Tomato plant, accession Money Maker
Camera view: tilt-top (135 deg); turntable rotation: 30 degrees
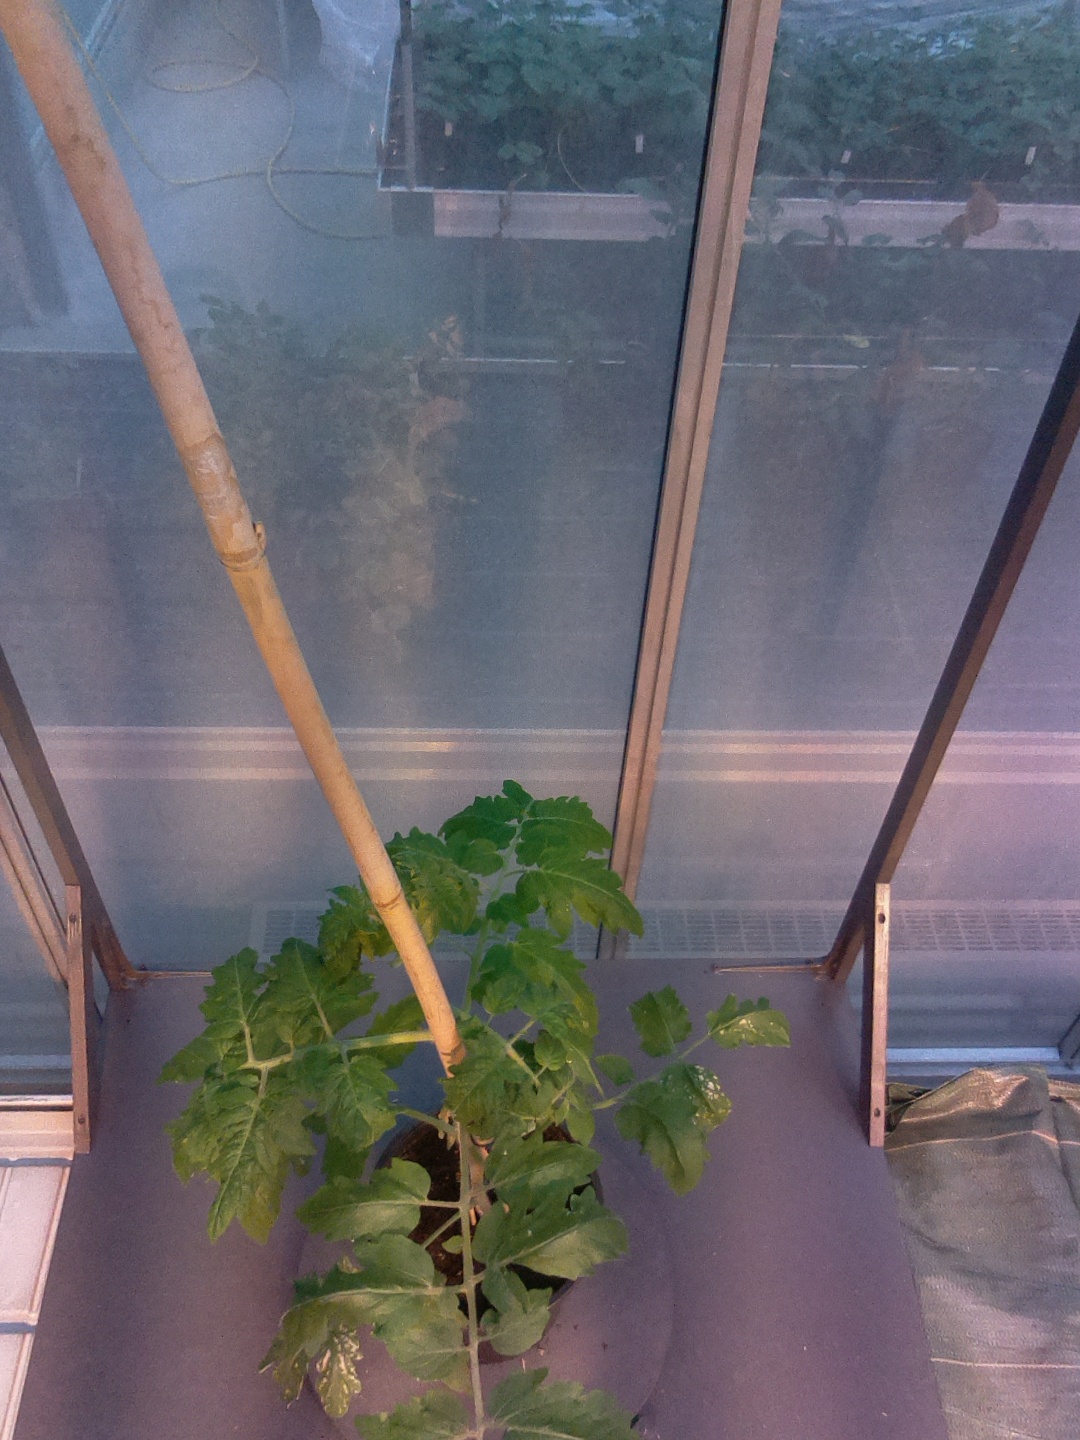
BBCH growth stage 53: 3 inflorescences visible